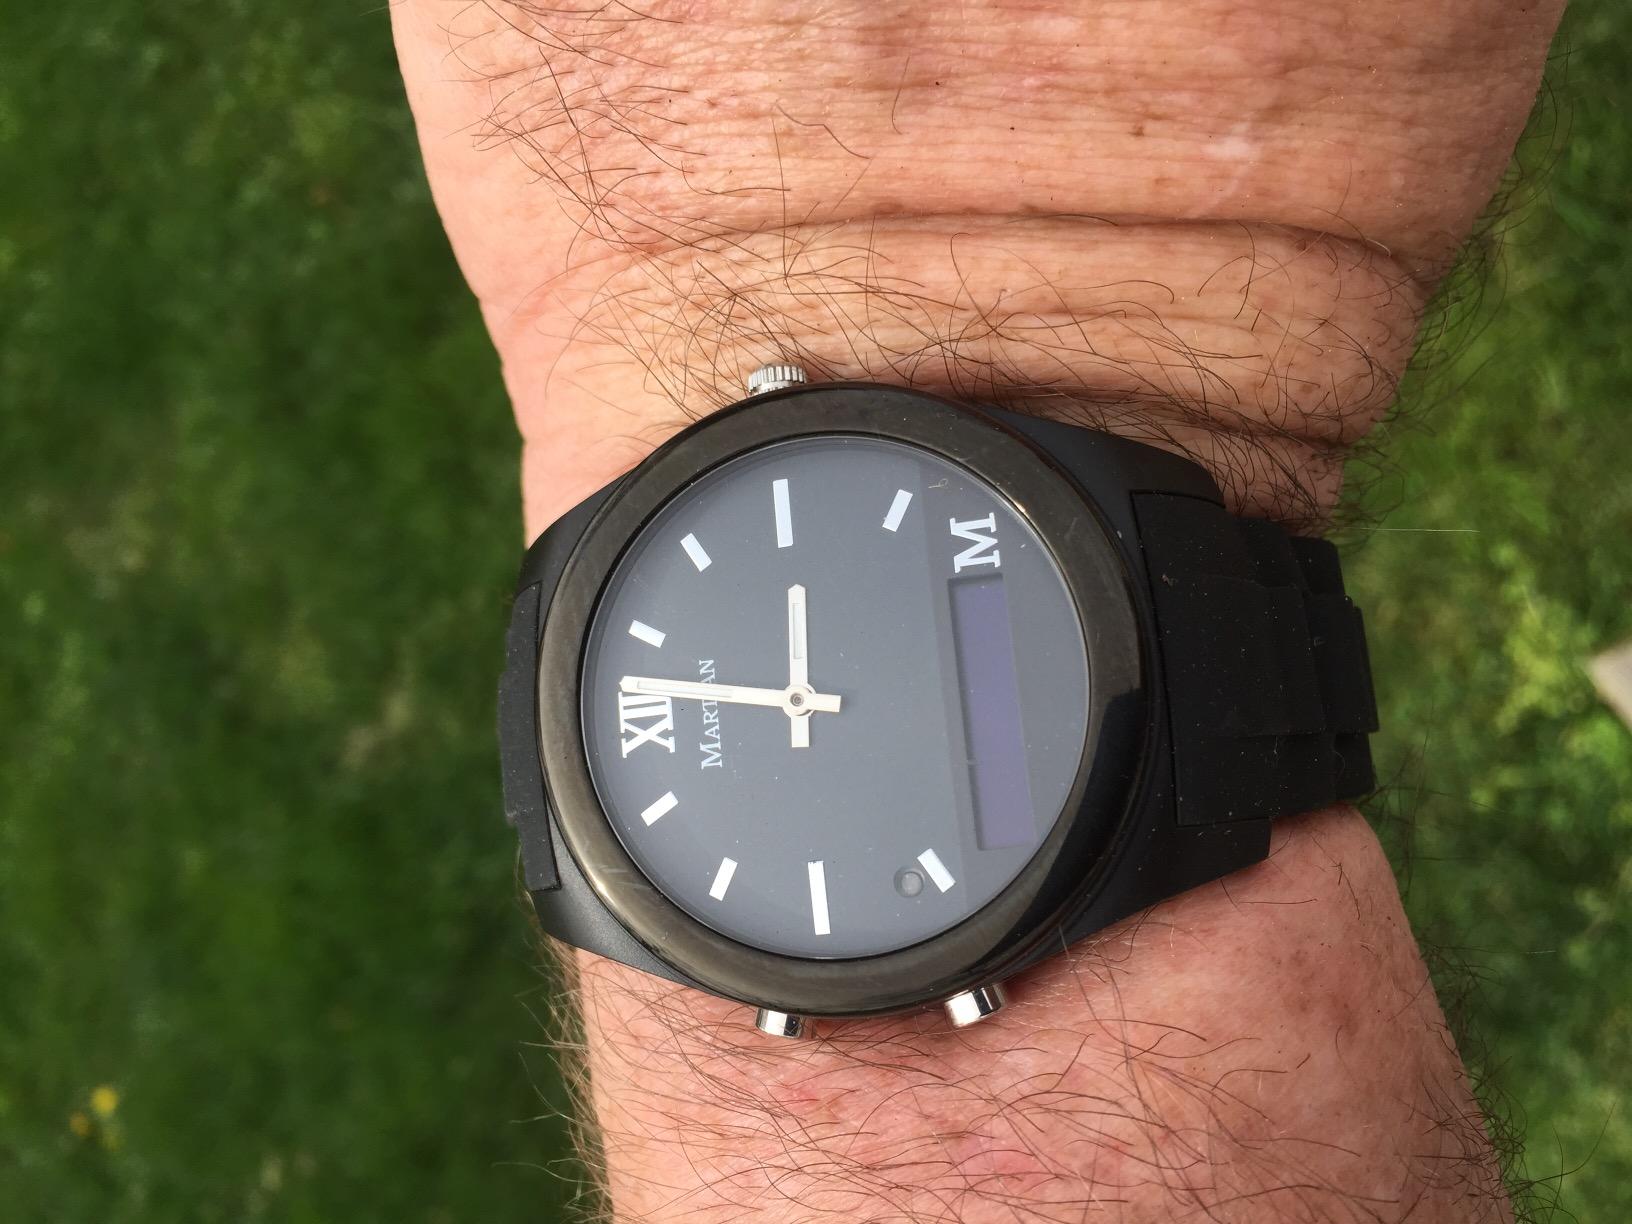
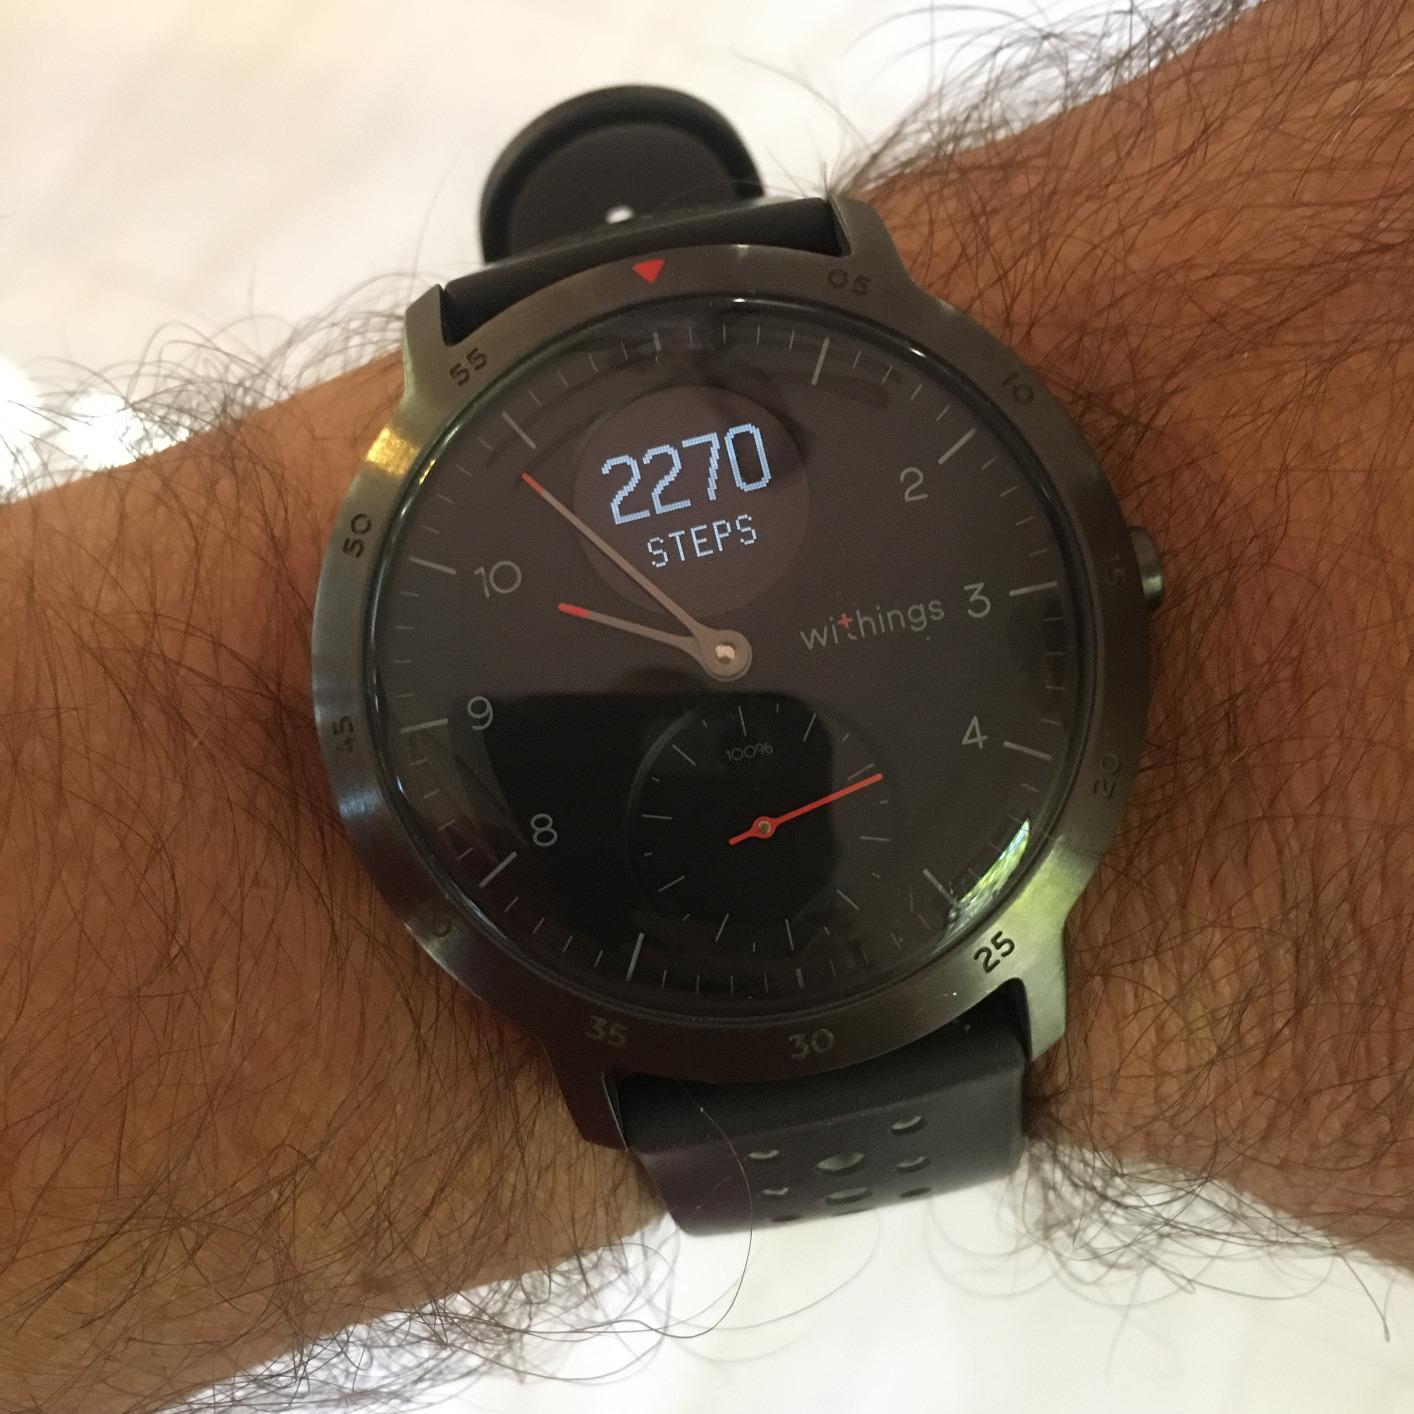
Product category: smartwatch
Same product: no